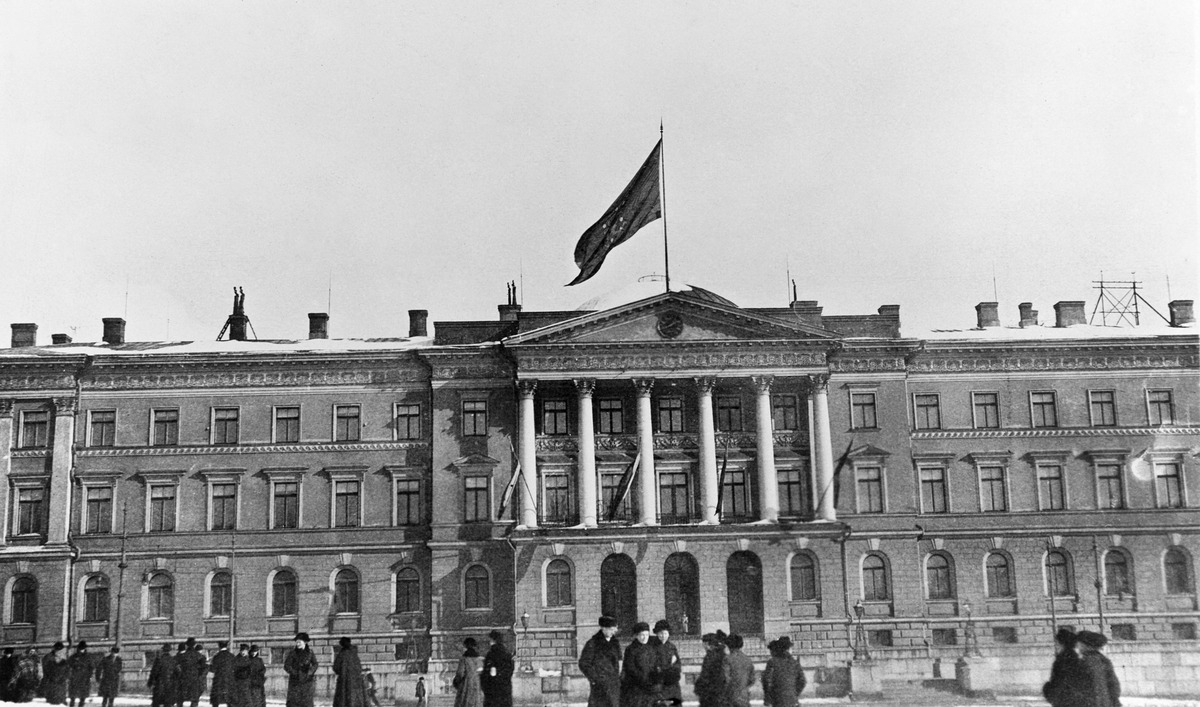
Leijonalippu liehuu Senaatintalon katolla
sisällön kuvaus: Leijonalippu liehuu Senaatintalon katolla. mustavalkoinen
Ajankohta: kuvausaika 20.03.1917
Paikka: Suomi, Uusimaa, Helsinki, Kruununhaka Helsinki, Nikolainkatu = Snellmaninkatu 1. Senaatintori
Aiheet: vallankumoukset, liput kansallisliput